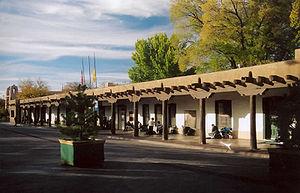
Le Nouveau-Mexique est un État du sud-ouest des États-Unis, bordé à l'ouest par l'Arizona, au nord par le Colorado, à l'est par le Texas et au sud par les États mexicains de Chihuahua et de Sonora. Faisant partie des quatre États des Four Corners, le Nouveau-Mexique a une superficie de 314 926 km² et est peuplé de 2 059 179 habitants. Sa forme est proche d'un carré de 550 km de côté. La capitale de l’État est Santa Fe, et la plus grande ville est Albuquerque.